Geography of Guam

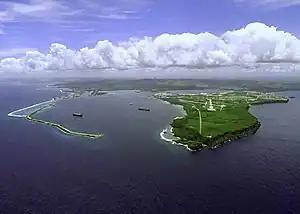
The entrance to Apra Harbor, with Point Udall, the westernmost point, on the right

The rapid proliferation of the brown tree snake ("Boiga irregularis"), an exotic species, caused the local extinction of the native bird population, such as the Guam rail and Guam kingfisher. The island also supports feral populations of introduced Philippine deer ("Rusa marianna"), pigs ("Sus scrofa"), and carabao ("Bubalus bubalis carabanesis").